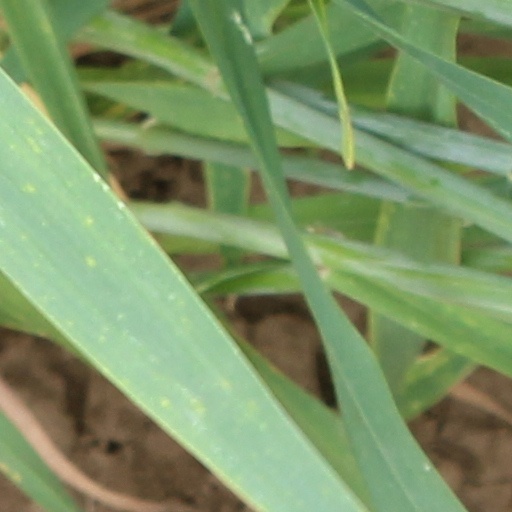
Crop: wheat